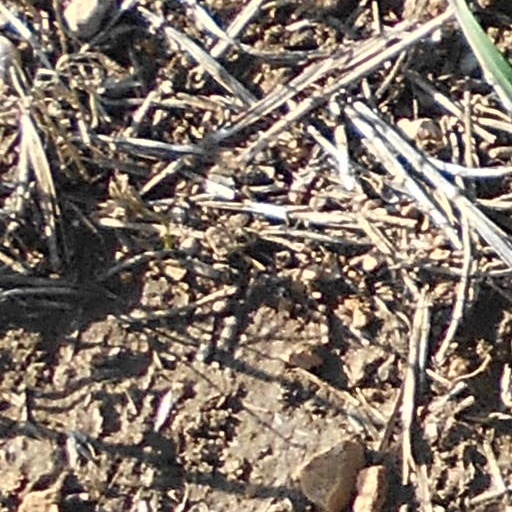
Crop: wheat